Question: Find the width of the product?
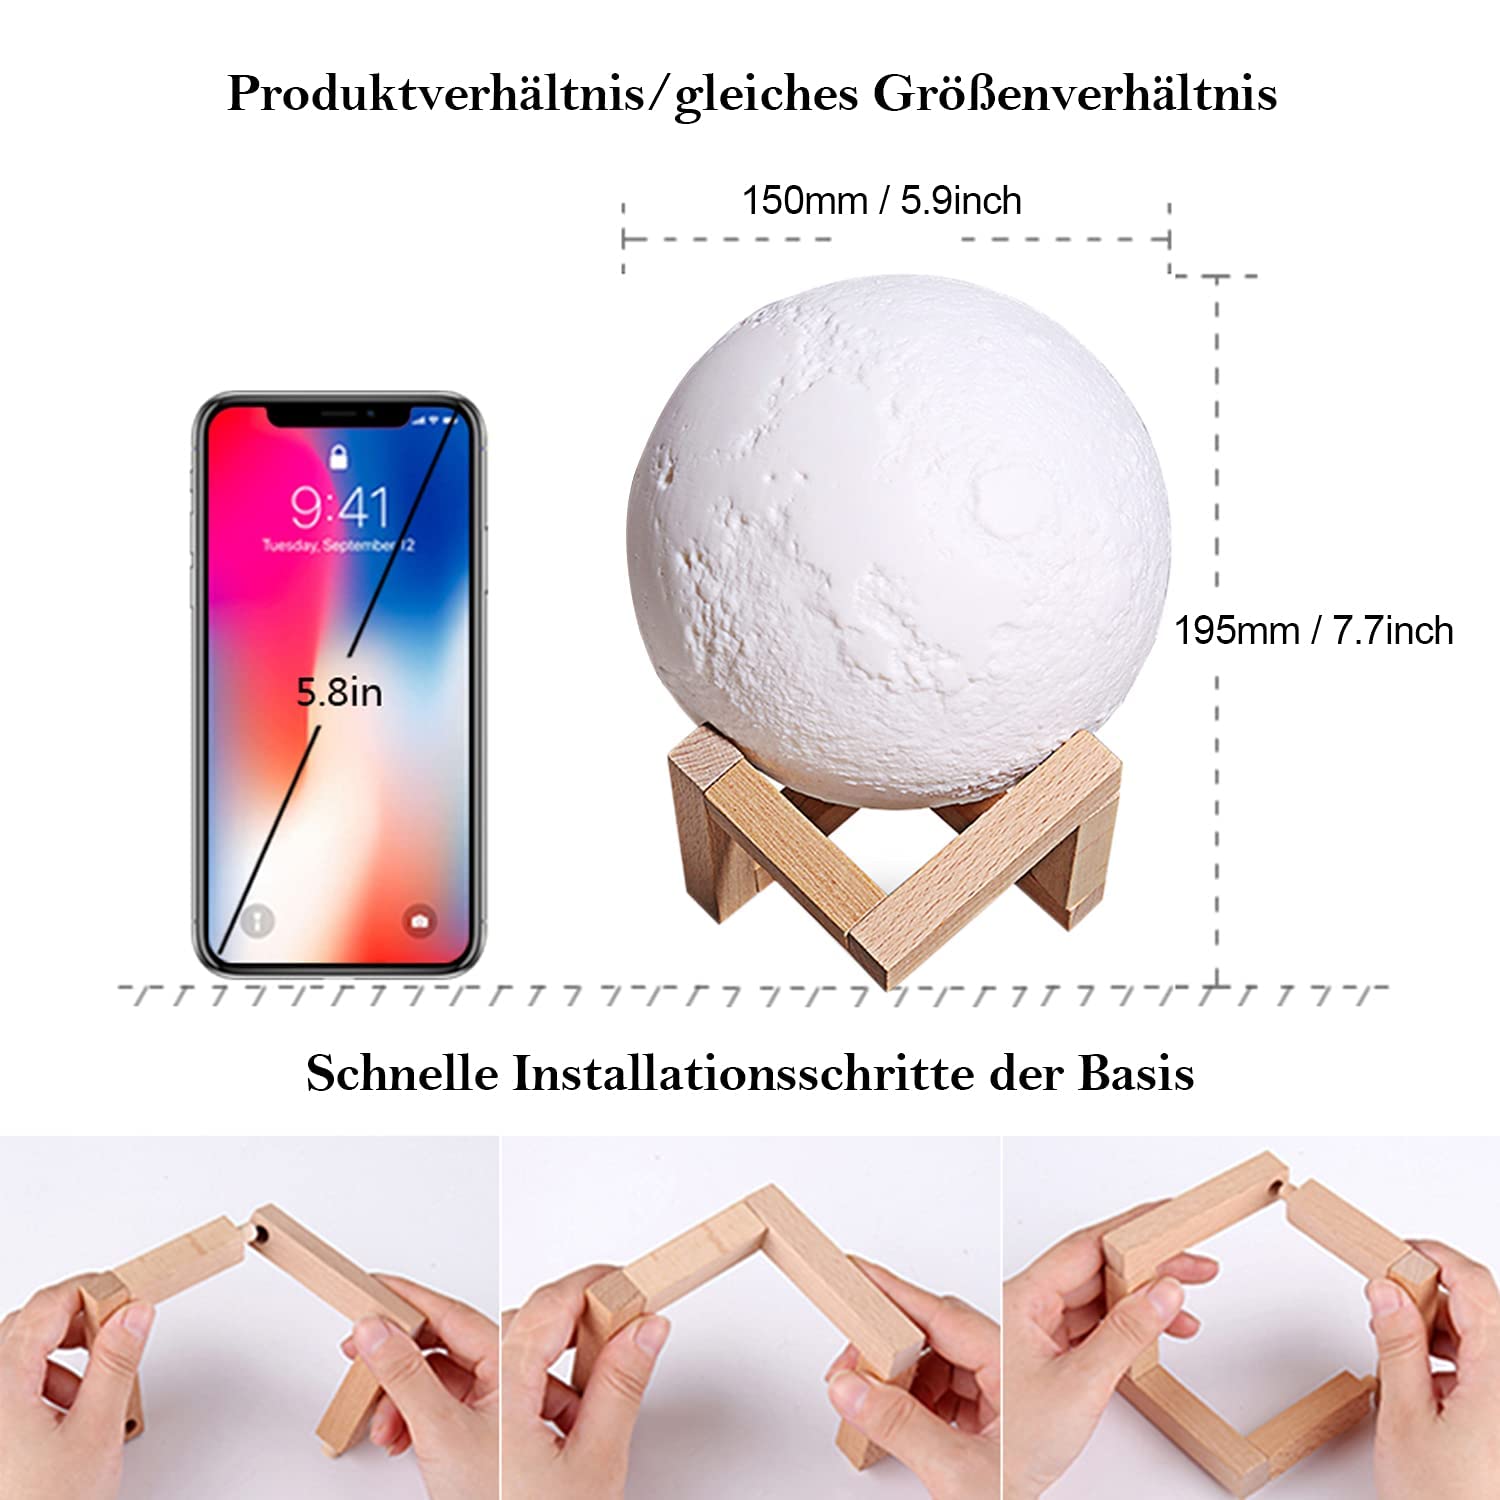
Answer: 150.0 millimetre